Langara–49th Avenue station

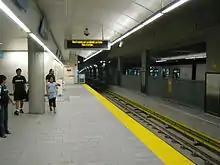
Langara–49th Avenue platform

Langara–49th Avenue is an underground station on the Canada Line of Metro Vancouver's SkyTrain rapid transit system. It is located at the intersection of West 49th Avenue and Cambie Street in Vancouver, British Columbia, Canada. The station serves the southern portion of the Oakridge neighbourhood, primarily the Langara community that surrounds the station, and is within walking distance of Langara College and the Langara Golf Course.